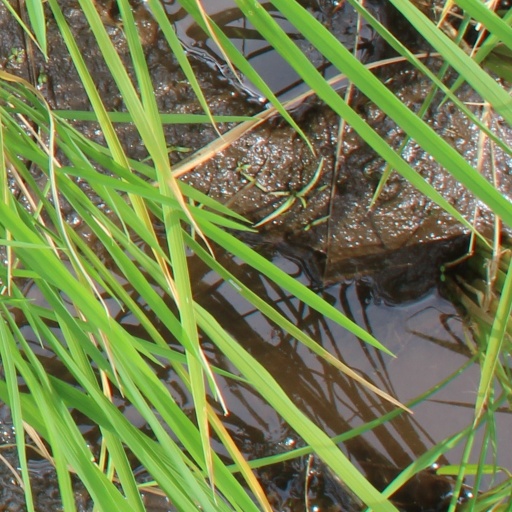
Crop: rice